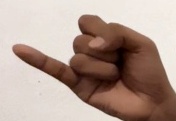
ASL sign: J